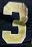
Number: 3